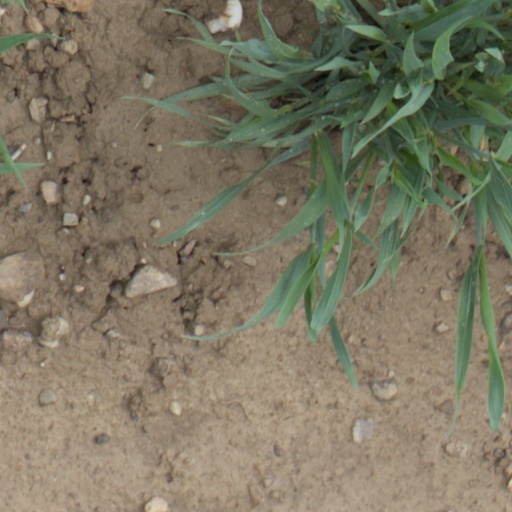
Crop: wheat